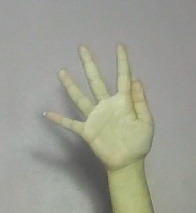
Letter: sheen